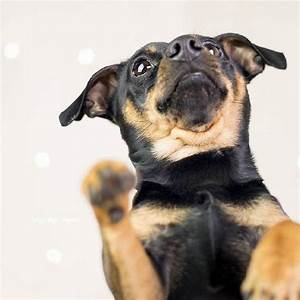
Label: dog